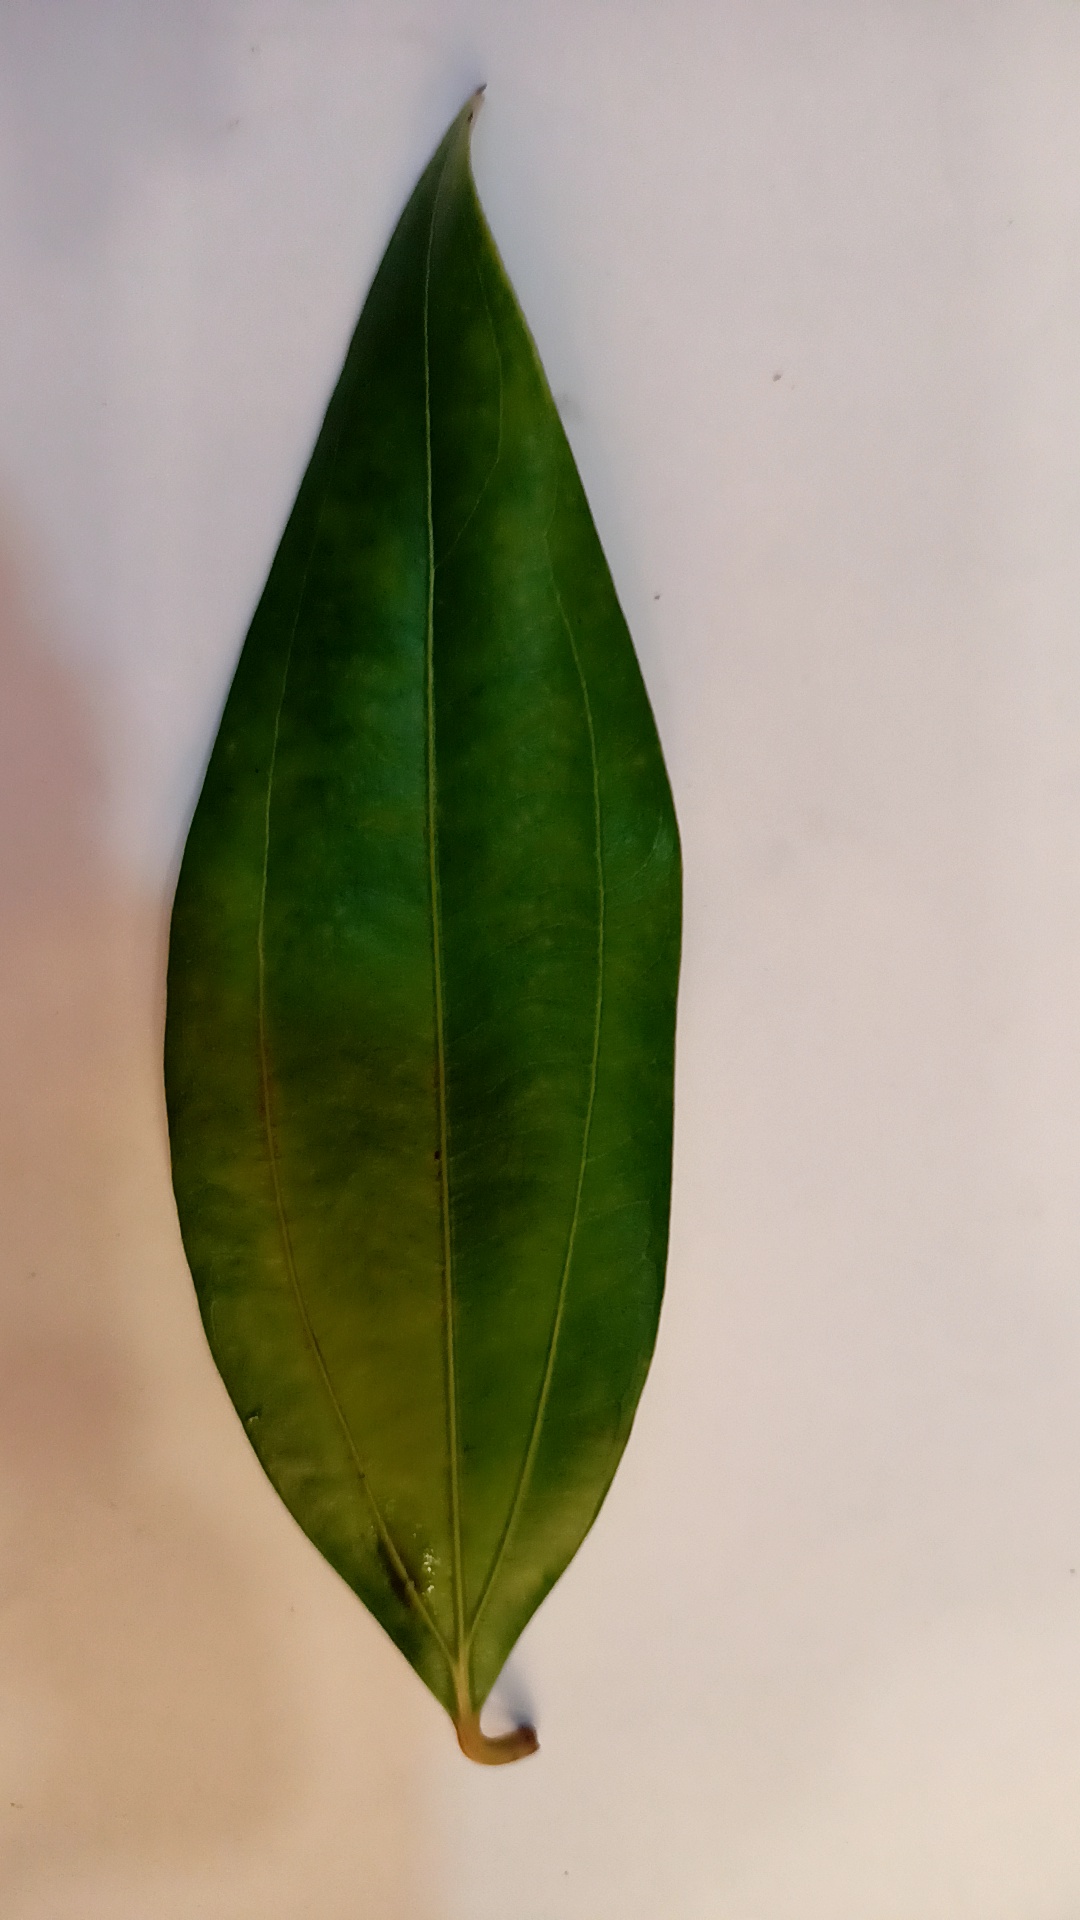
Label: Healthy